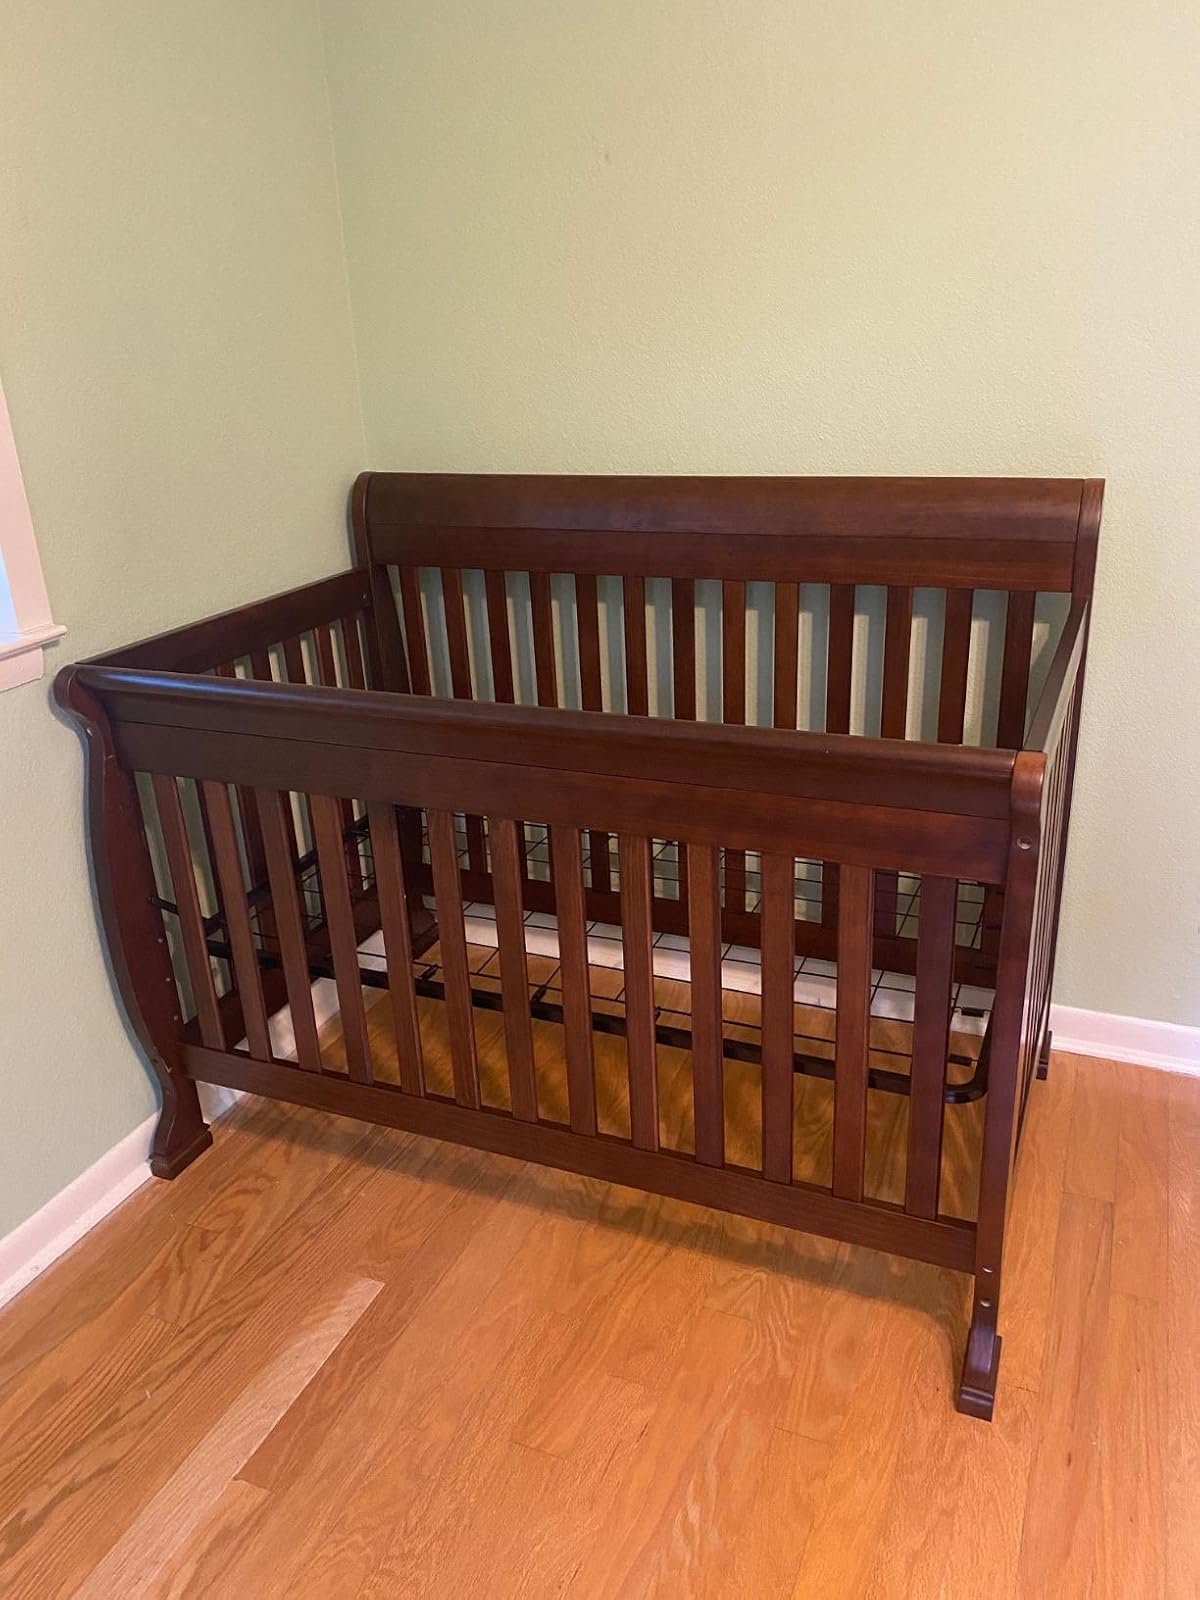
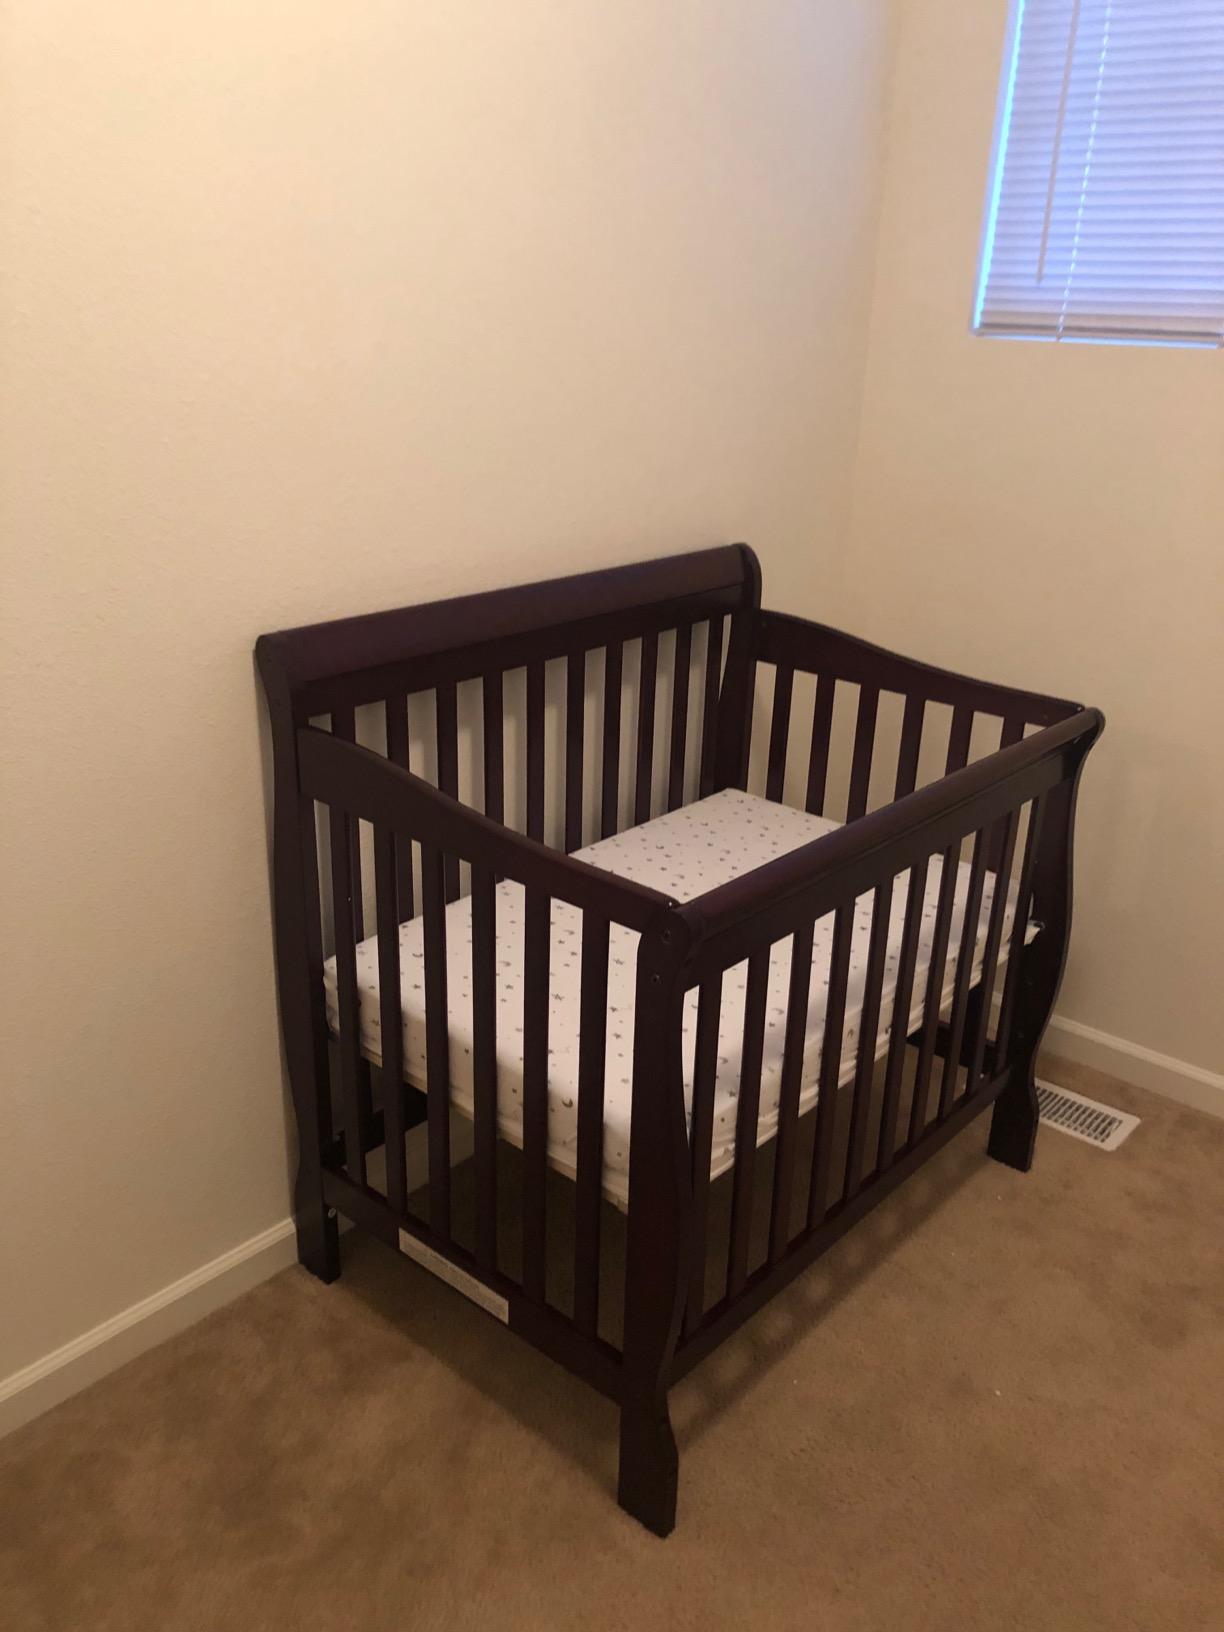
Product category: products_crib
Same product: no